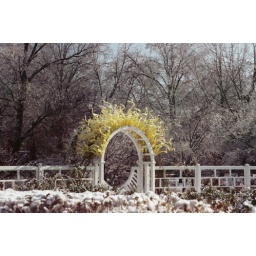
yellow over white